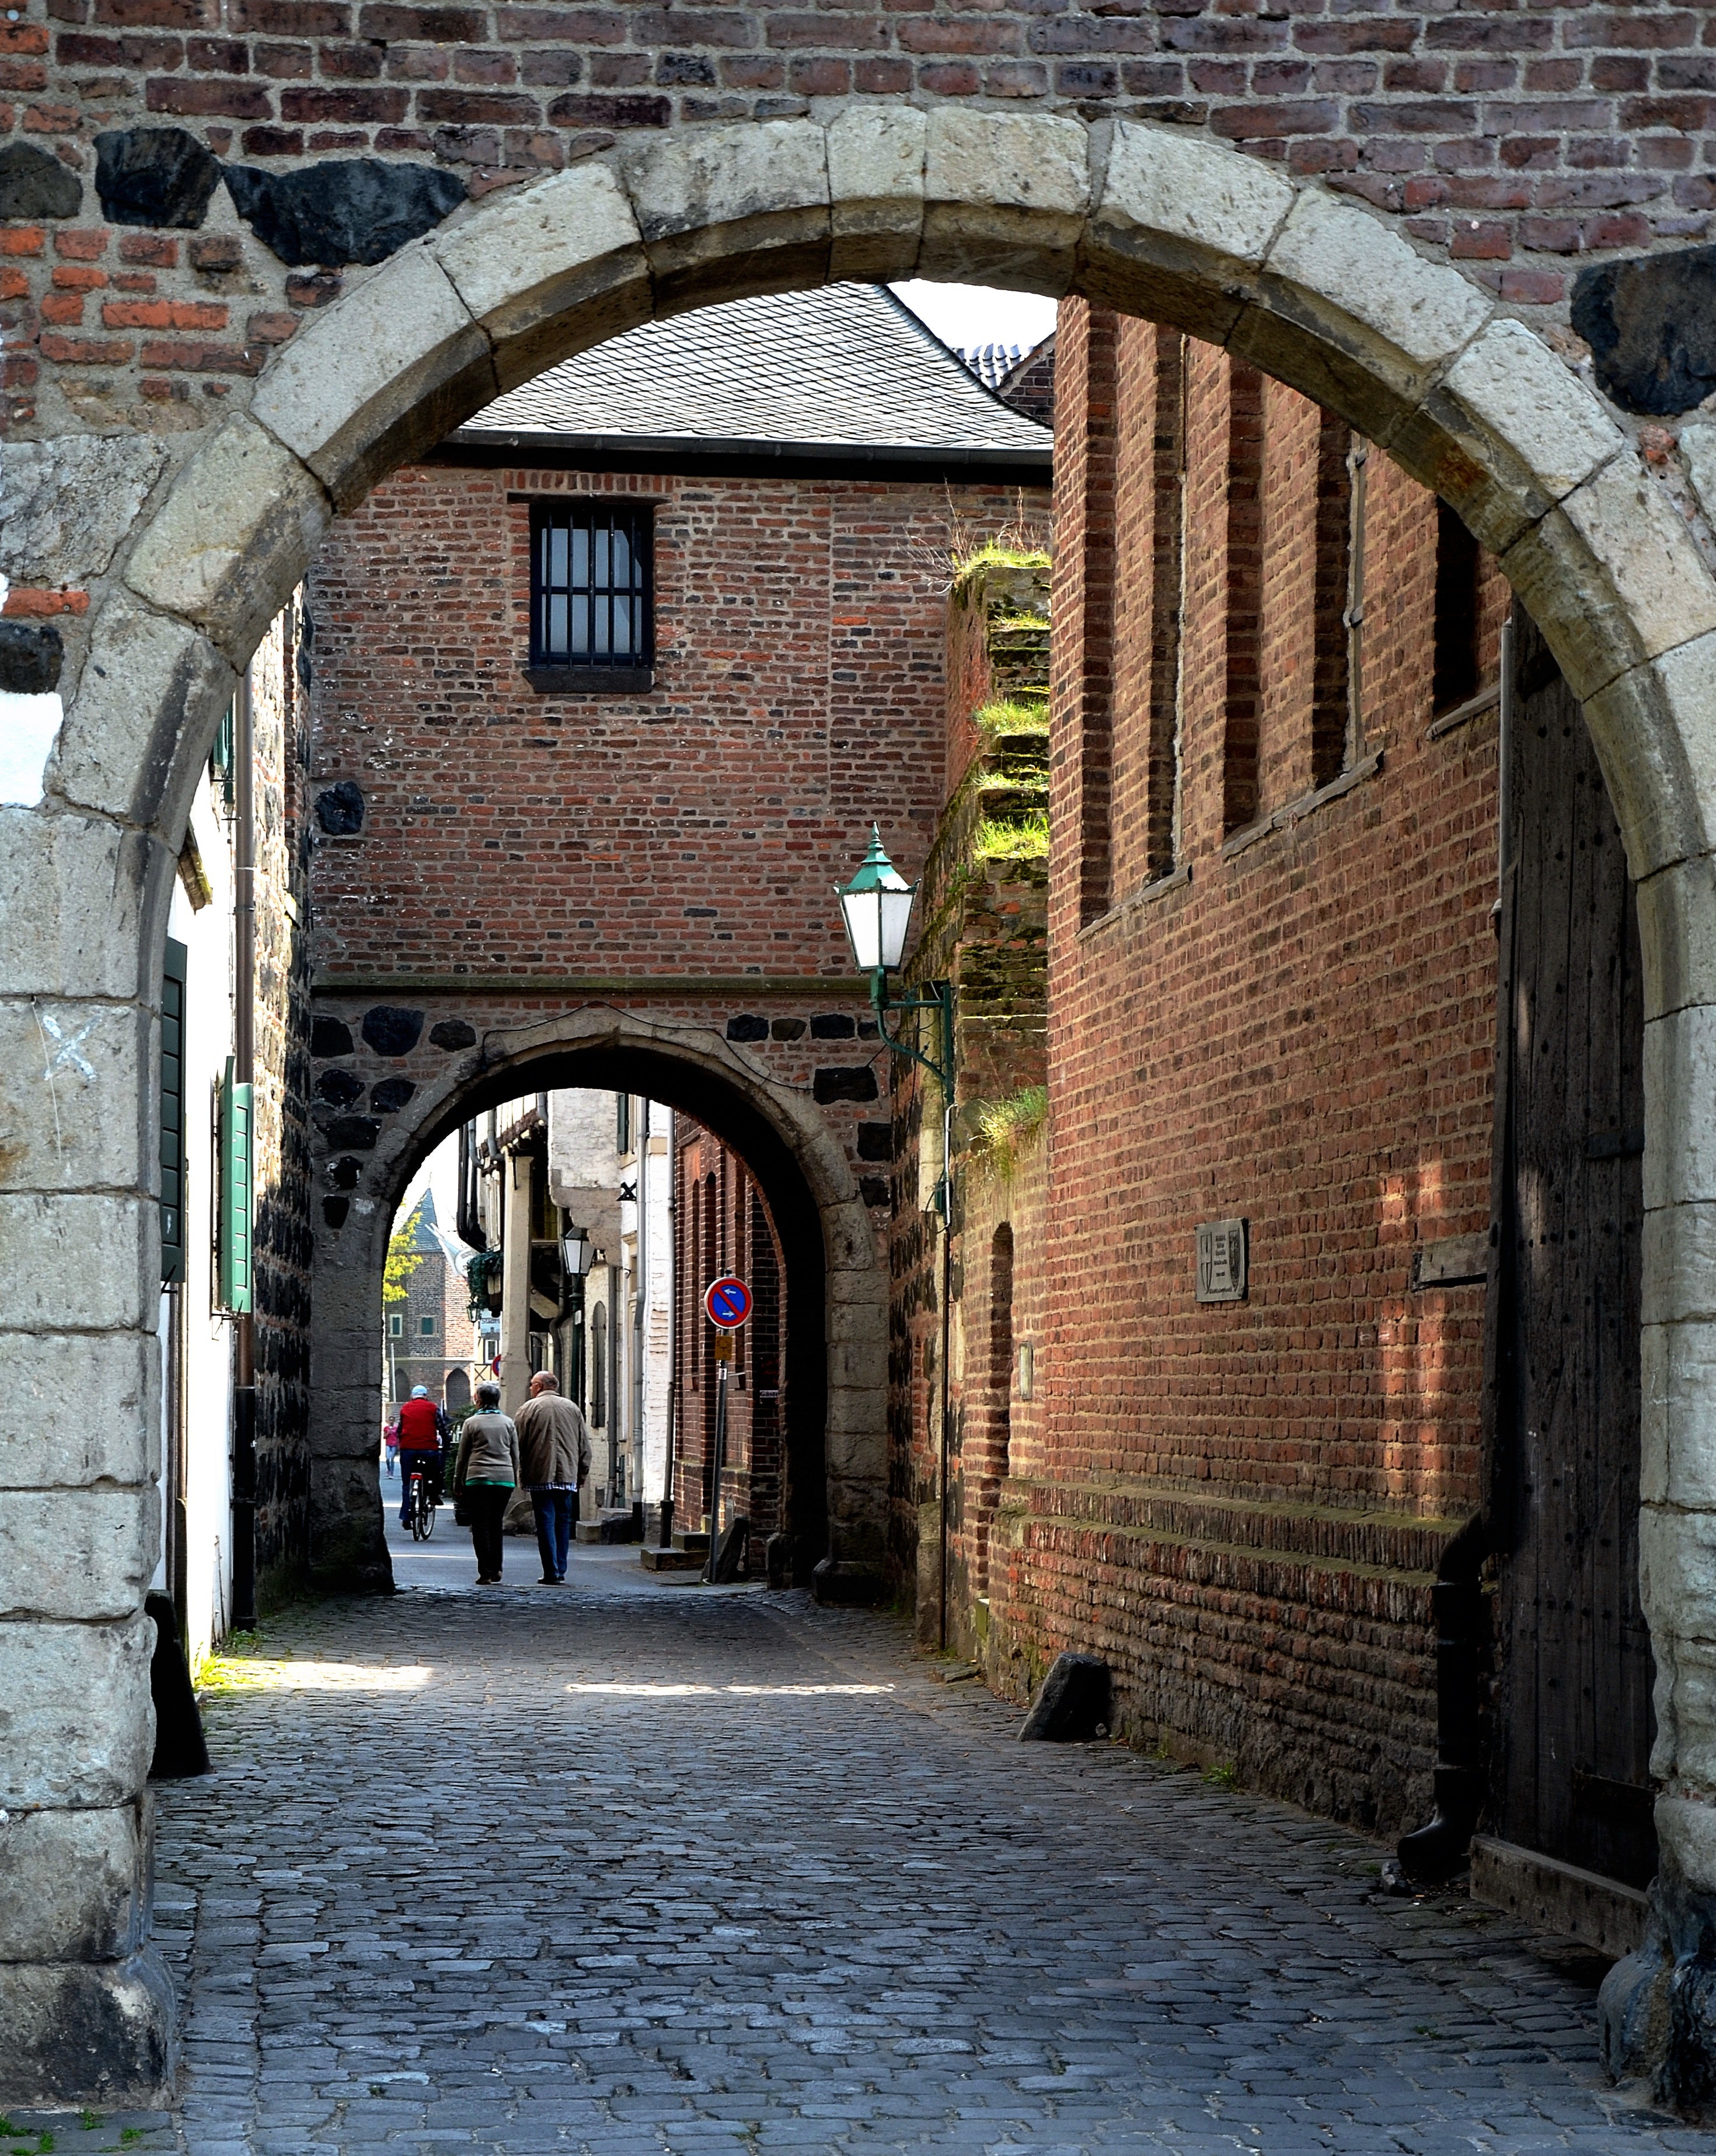
architecture, road, street, town, alley, city, arch, goal, places of interest, fortress, infrastructure, germany, history, arcade, middle ages, urban area, ancient history, zons, human settlement